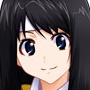
Portrait style: Anime Portrait